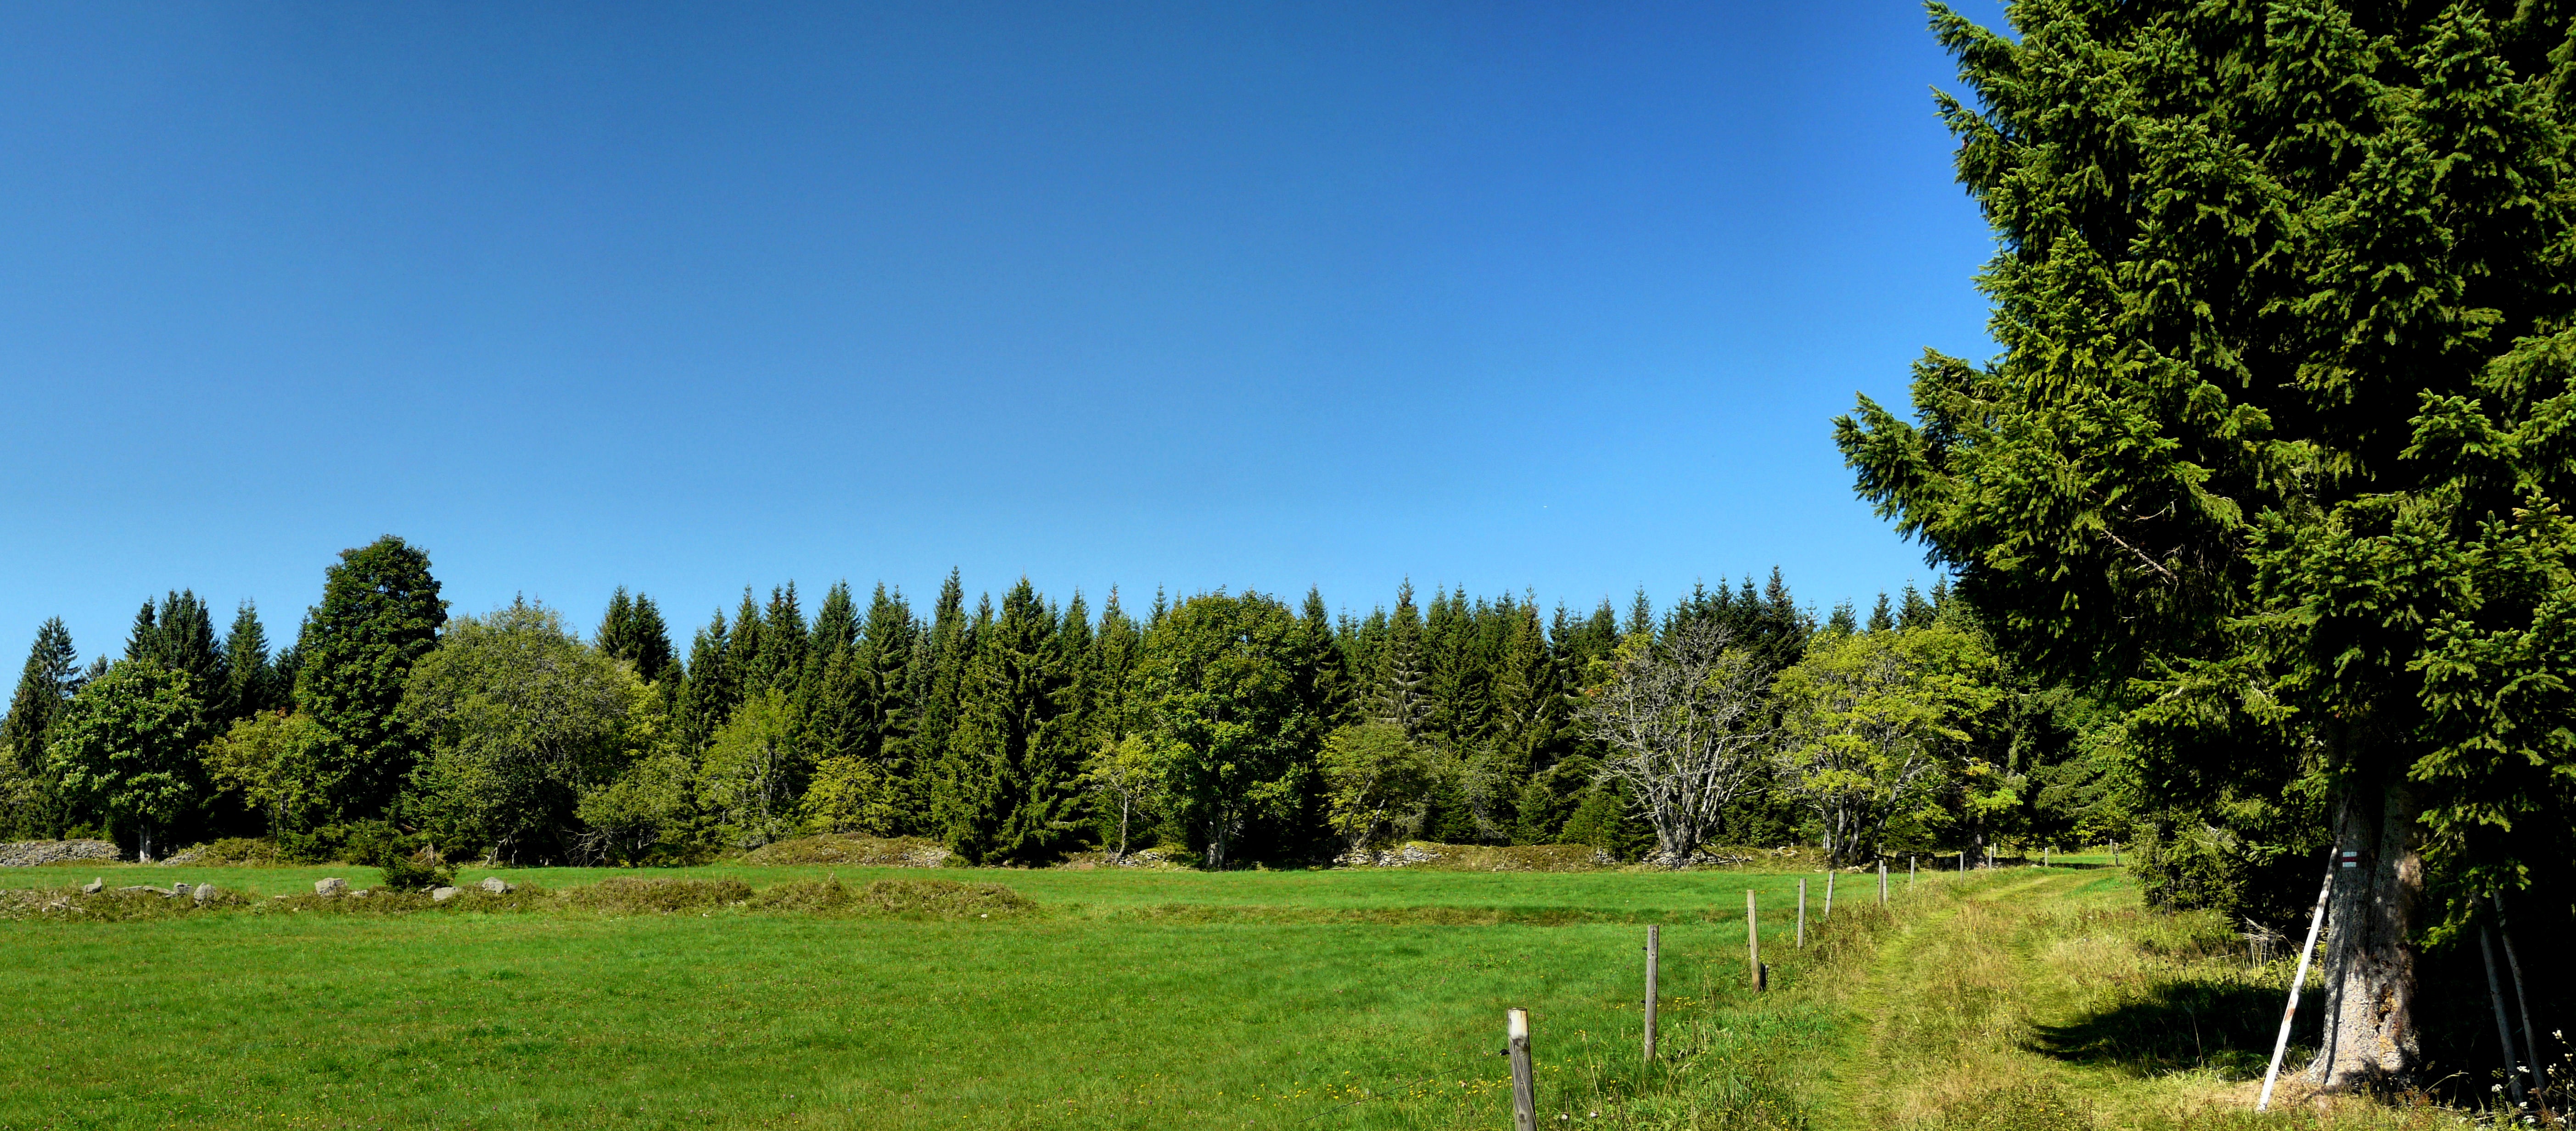
landscape, tree, nature, forest, grass, wilderness, mountain, plant, field, lawn, meadow, hill, mountain range, green, pasture, peace, tourism, grassland, woodland, habitat, ecosystem, rural area, biome, umava, natural environment, geographical feature, woody plant, mountainous landforms